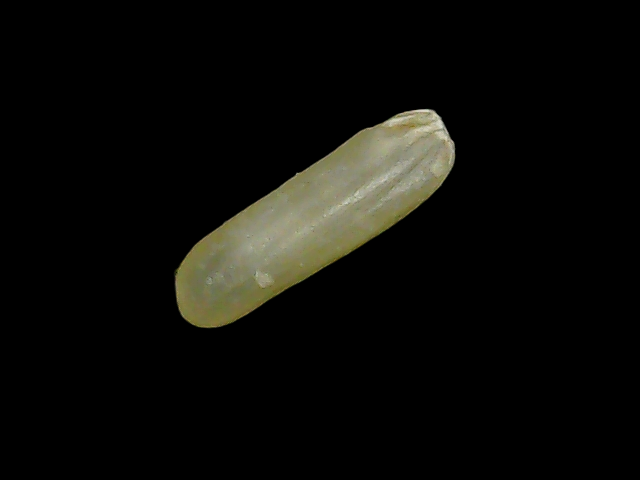
Rice variety: Binadhan19